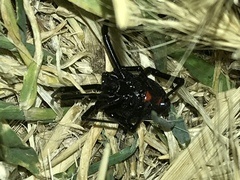
Species: Lactrodectus_hesperus